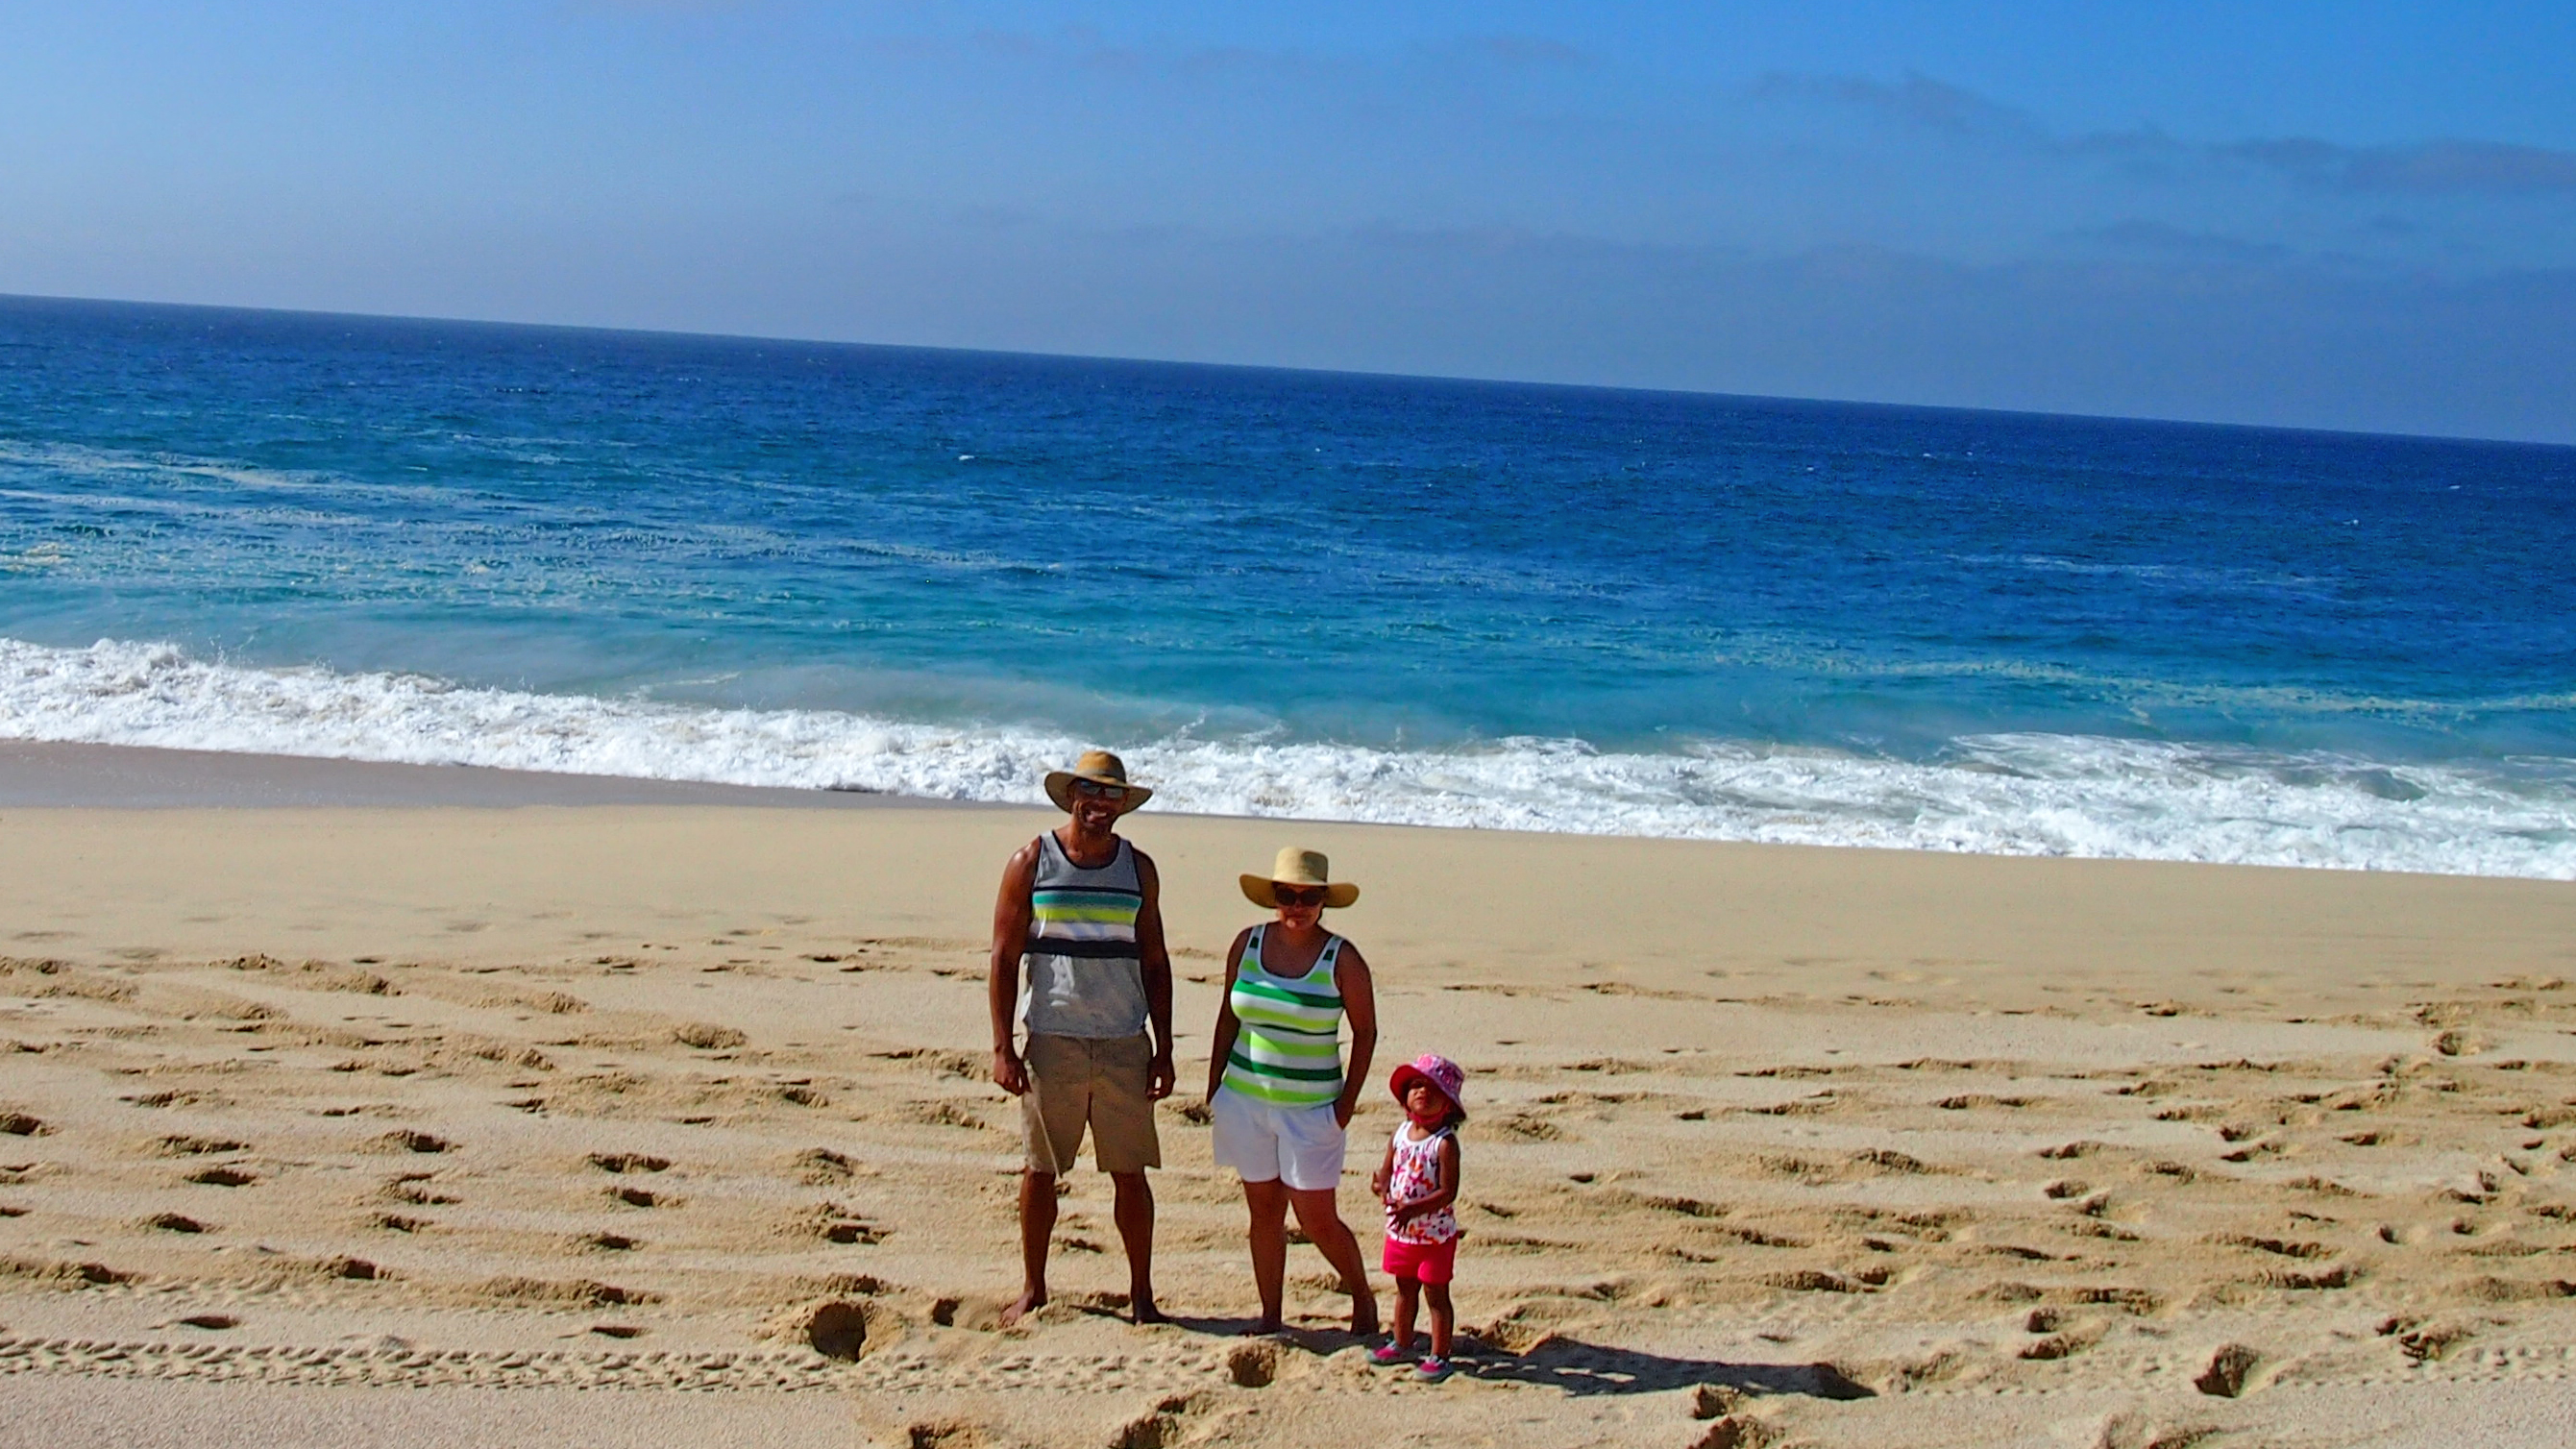
beach, sea, coast, sand, ocean, sky, shore, wave, cute, vacation, father, child, blue, trip, body of water, family, creativecommons, mother, three, happy, mexico, los, cape, daughter, hats, dreamsresortspa, cabos, wind wave